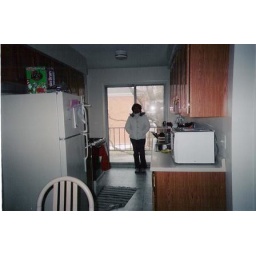
vidya in kitchen with balcony behind